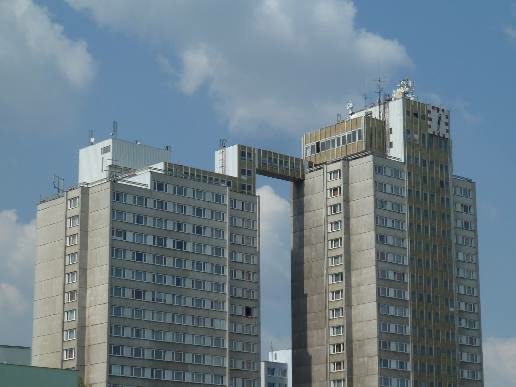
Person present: No